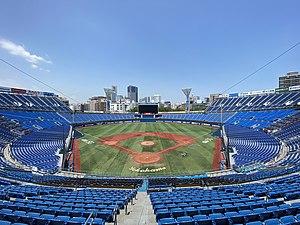
Le Yokohama Stadium est un stade de baseball situé à Yokohama dans la préfecture de Kanagawa au Japon.